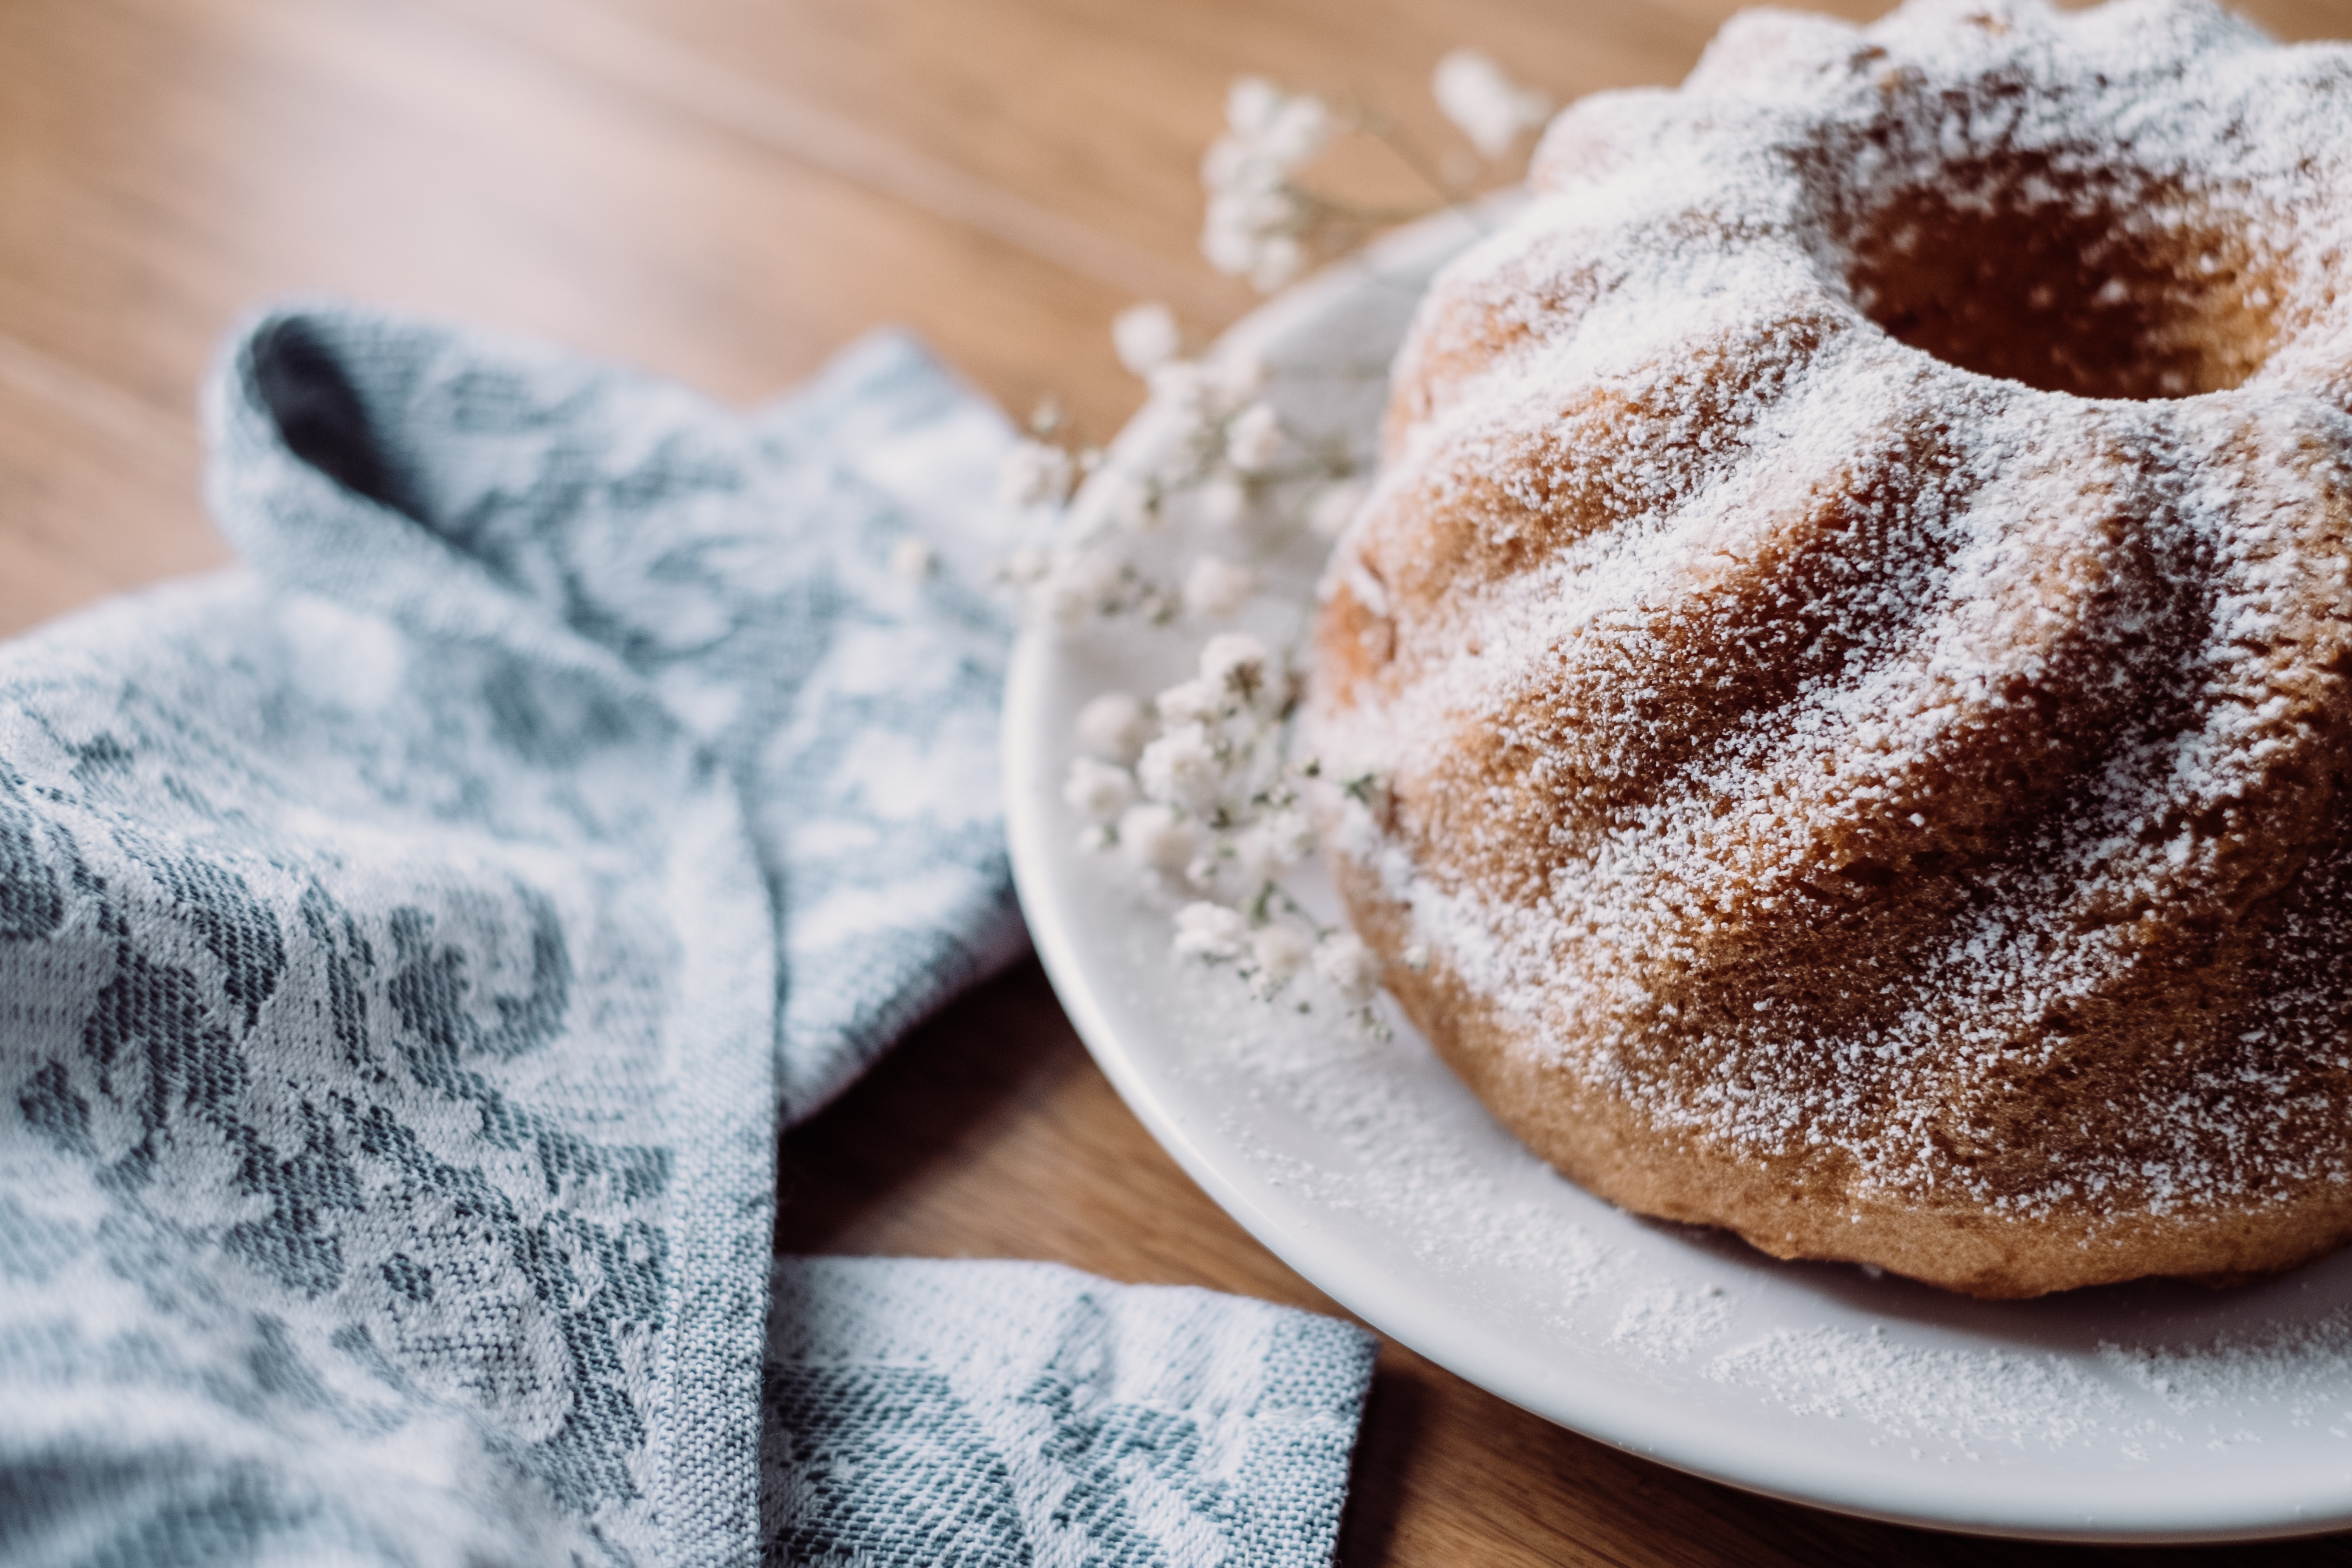
food, cuisine, powdered sugar, dish, gugelhupf, ciambella, ingredient, baked goods, dessert, doughnut, babka, baking, cider doughnut, recipe, pastry, produce